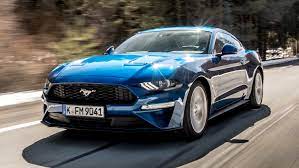
Vehicle type: Cars